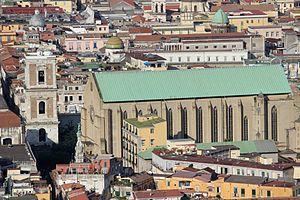
La basilique Santa Chiara de Naples est une basilique de Naples, consacrée à sainte Claire. Elle possède en annexe un monastère double. Les deux édifices ont été construits entre 1310 et 1340 à l'emplacement de thermes romains. Commencée en 1310 et achevée en 1328, la basilique est le plus grand monument gothique de la ville. C'est ici que se trouve la tombe gothique du roi Robert et que le corps de son épouse Sancia a été déposé. Ils y ont été rejoints au début du XIXᵉ siècle par les rois de Naples et de Sicile qui en ont fait leur lieu de sépulture pour eux et la famille royale.